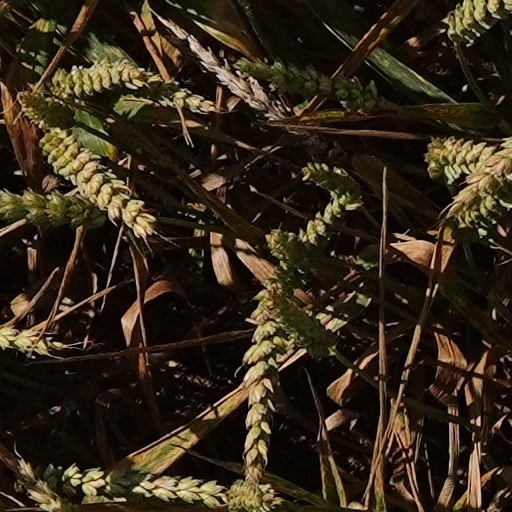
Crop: wheat